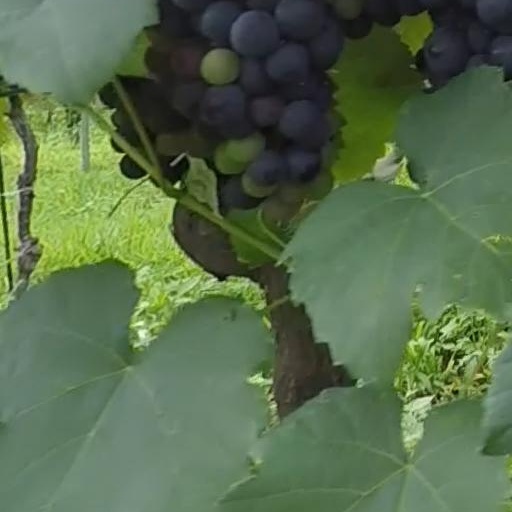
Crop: grape